Jerzy Bińkowski

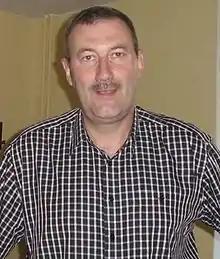
Jerzy Binkowski in 2013

Jerzy Bińkowski (born 12 June 1959) is a Polish former basketball player. He competed in the men's tournament at the 1980 Summer Olympics.